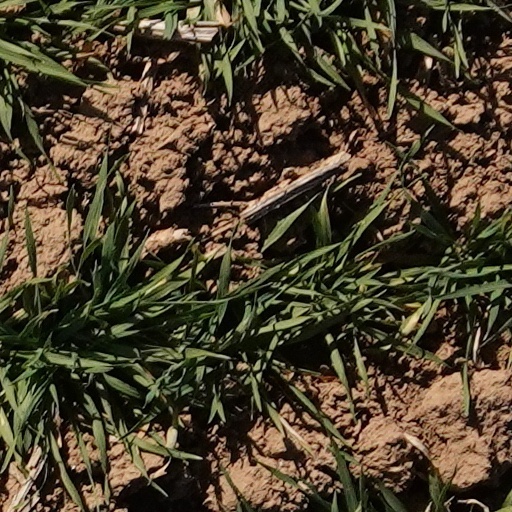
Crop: wheat